Cyril Entwistle

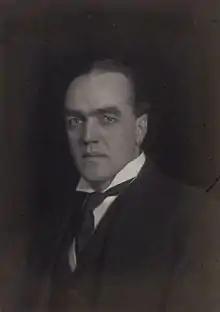
Sir Cyril Entwistle

Major Sir Cyril Fullard Entwistle, MC, QC (23 September 1887 – 9 July 1974) was a Liberal Party politician in the United Kingdom. He later defected to the Conservative Party. He was a member of parliament (MP) from 1918 to 1924 and from 1931 to 1945.